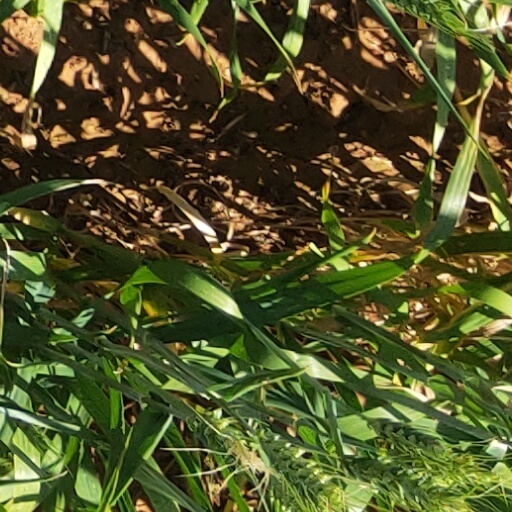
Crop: wheat